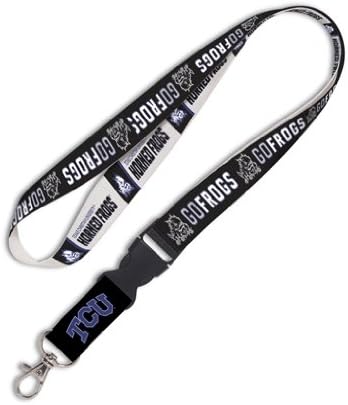
WinCraft NCAA Texas Christian University 37599013 Lanyard with Detachable Buckle, 3/4"
Category: Sports & Outdoors
Win Craft has been the leader of licensed products for decades. Proudly offering leagues in NBA, NFL, college and many others. Win Craft products are all officially licensed and quality made for all occasions.
Features: Officially licensed product | Quality materials used for all Wincraft products | Cheer on your team with products from Wincraft and Express your pride